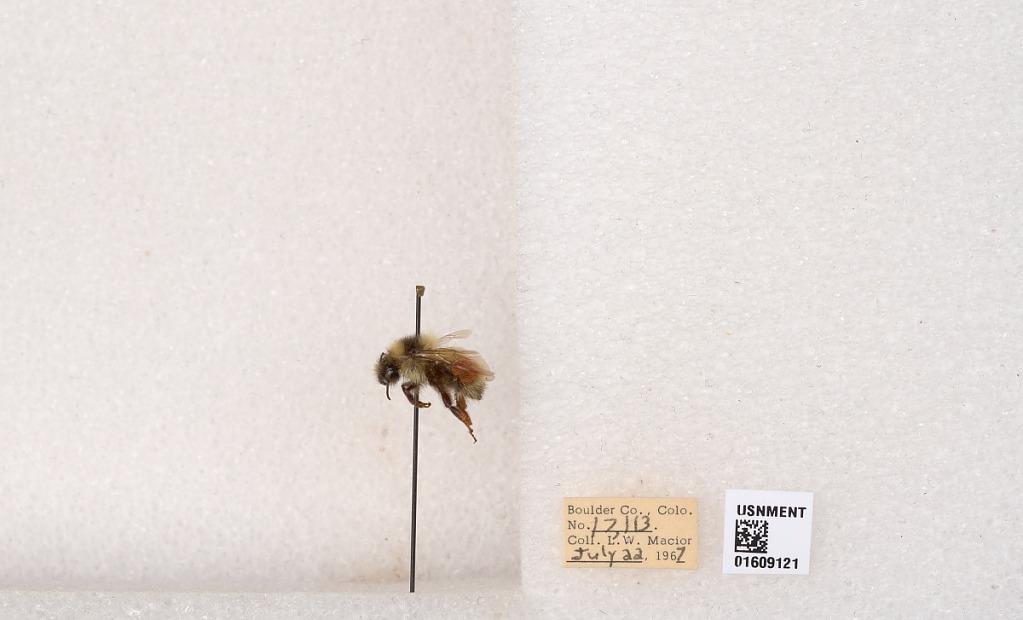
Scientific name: Bombus (Pyrobombus) sylvicola Kirby
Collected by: L. Macior
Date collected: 1967-7-22
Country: United States
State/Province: Colorado
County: Boulder
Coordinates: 40.0263, -105.3